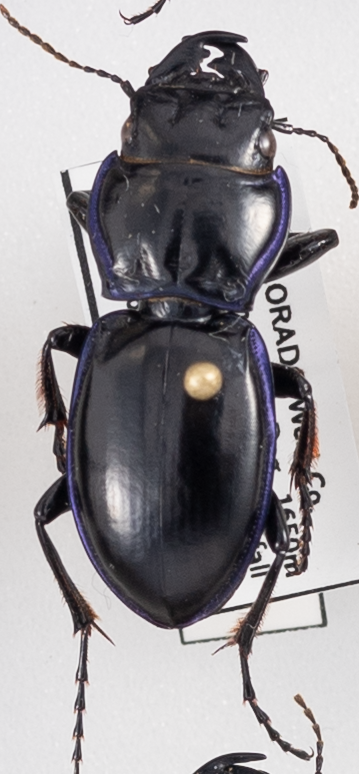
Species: Pasimachus elongatus
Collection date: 2022-06-08
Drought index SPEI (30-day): -0.842
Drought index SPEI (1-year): -1.13
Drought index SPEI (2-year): -1.13